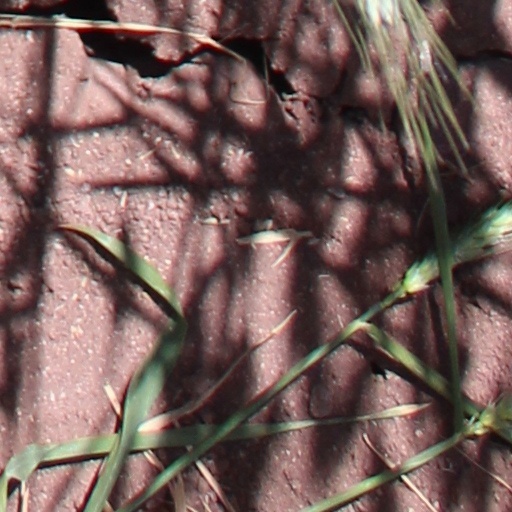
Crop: wheat